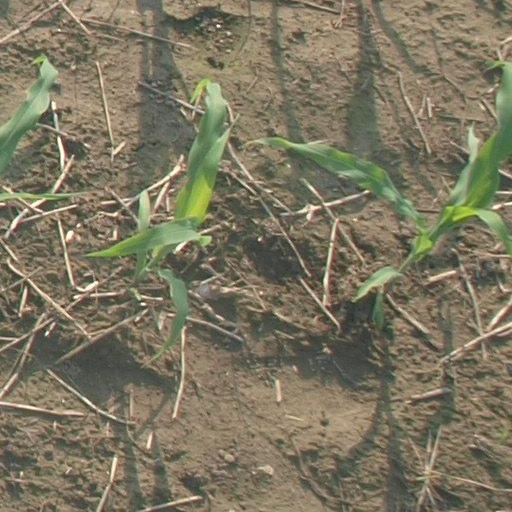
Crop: maize; corn